Cavendish railway station

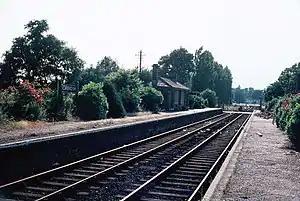
Cavendish railway station (1970)

Cavendish railway station was a station that served the village of Cavendish in Suffolk, England. It opened in 1865 on the Stour Valley Railway between and .